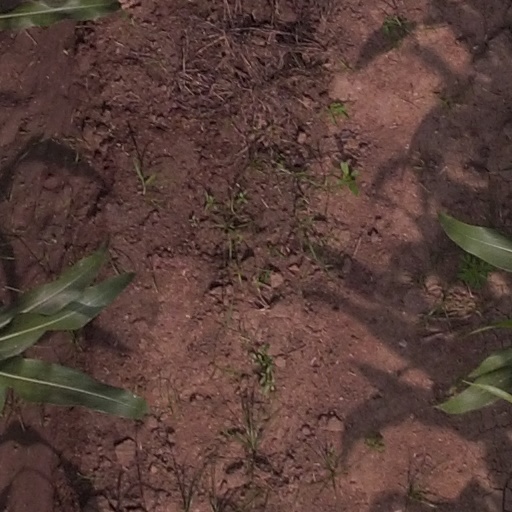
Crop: maize; corn